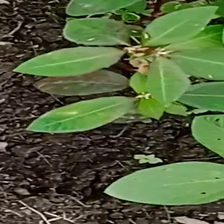
Weed species: Moti_dudhi(Euphorbia_geneculata_L)